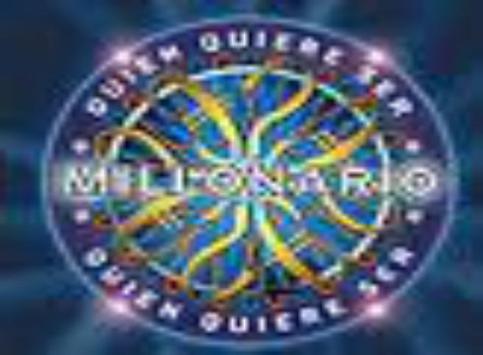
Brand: millonario
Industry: Others